Tanribali Lamo

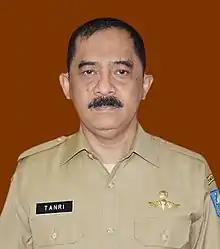

Achmad Tanribali Salim Lamo (born 15 November 1952) is an Indonesian military officer and bureaucrat who became the Director General of National Unity and Politics in the Ministry of Home Affairs. Tanribali also held several acting governorships during his tenure in the ministry.